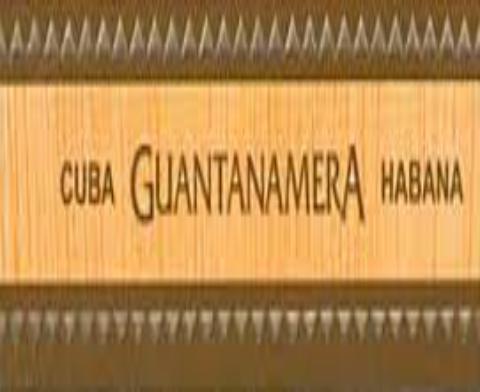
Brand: Guantanamera
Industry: Necessities